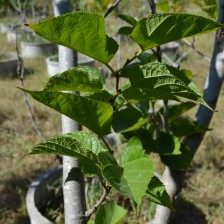
Variety: TaiwanStraberry